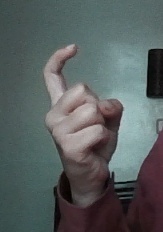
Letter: ra